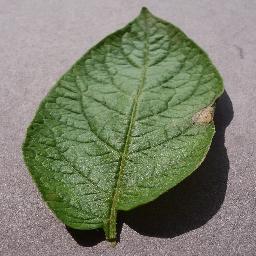
Label: Potato___Late_blight